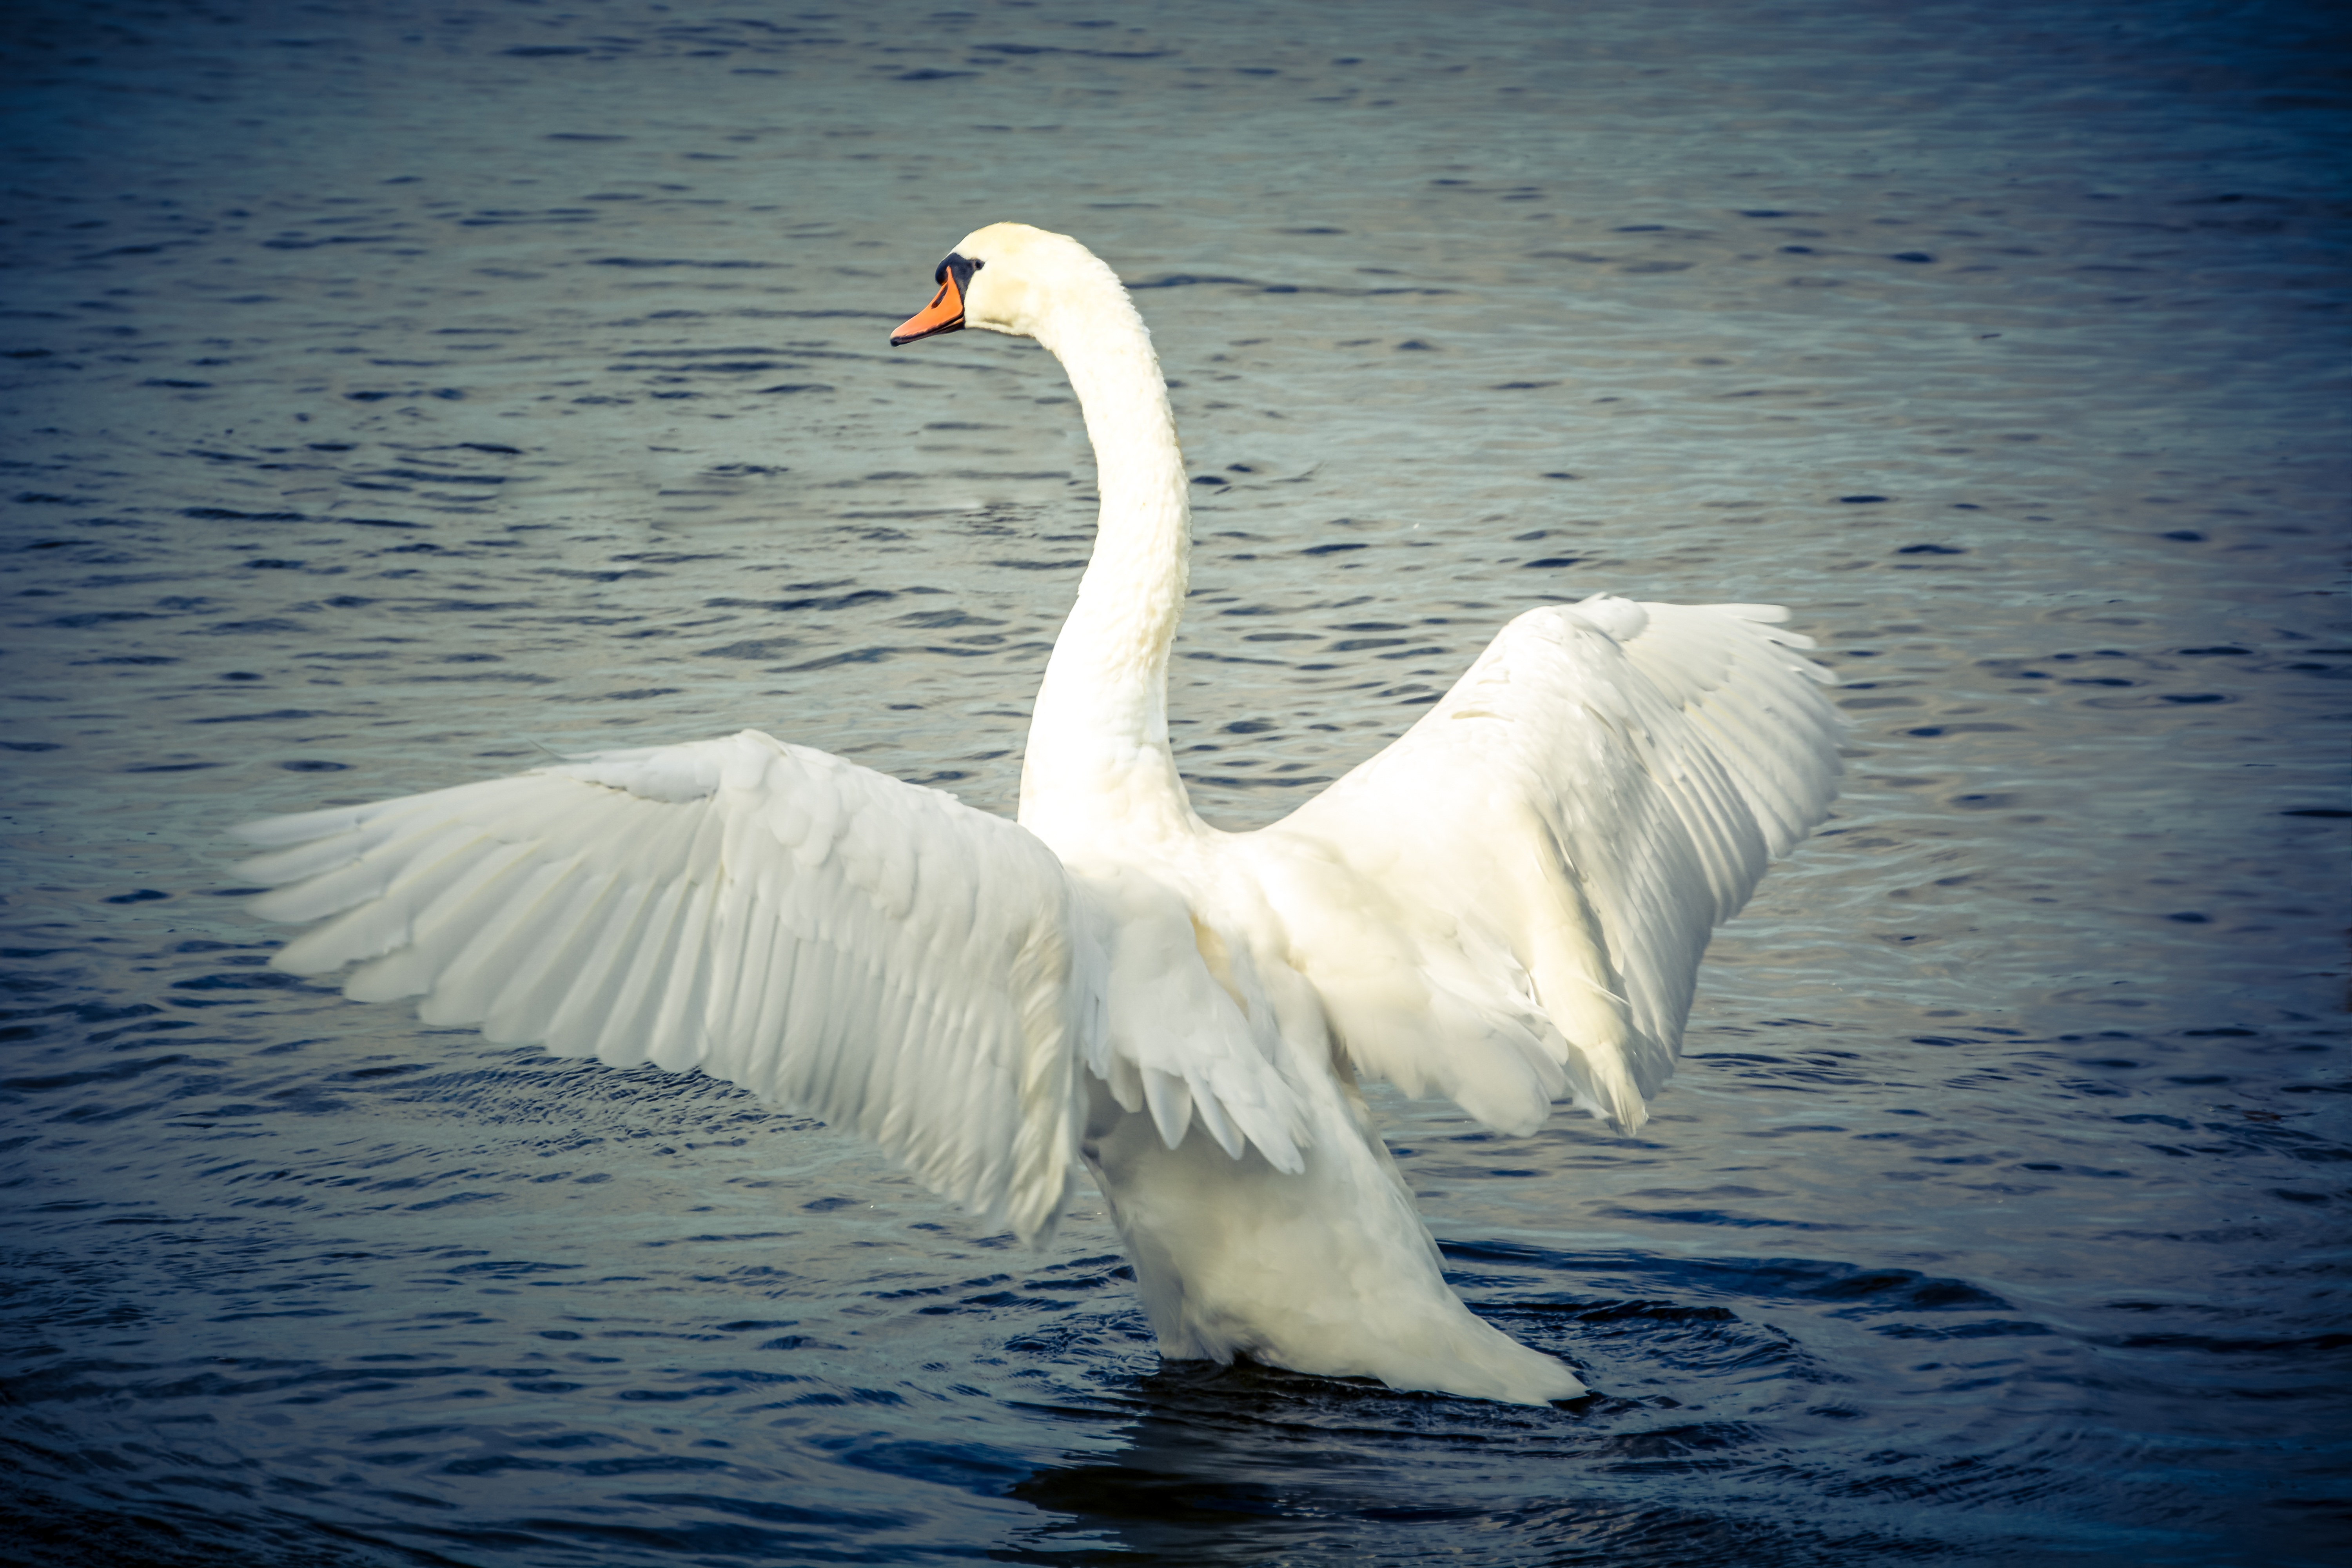
nature, bird, wing, white, lake, animal, beak, fauna, swan, vertebrate, waterfowl, water bird, schwimmvogel, white bird, ducks geese and swans